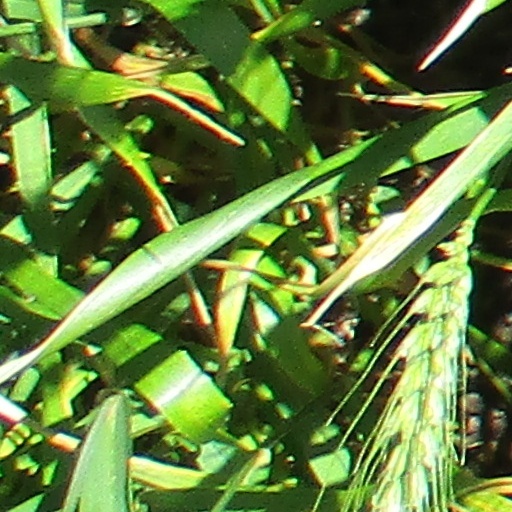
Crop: wheat